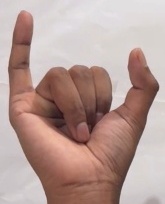
ASL sign: Y